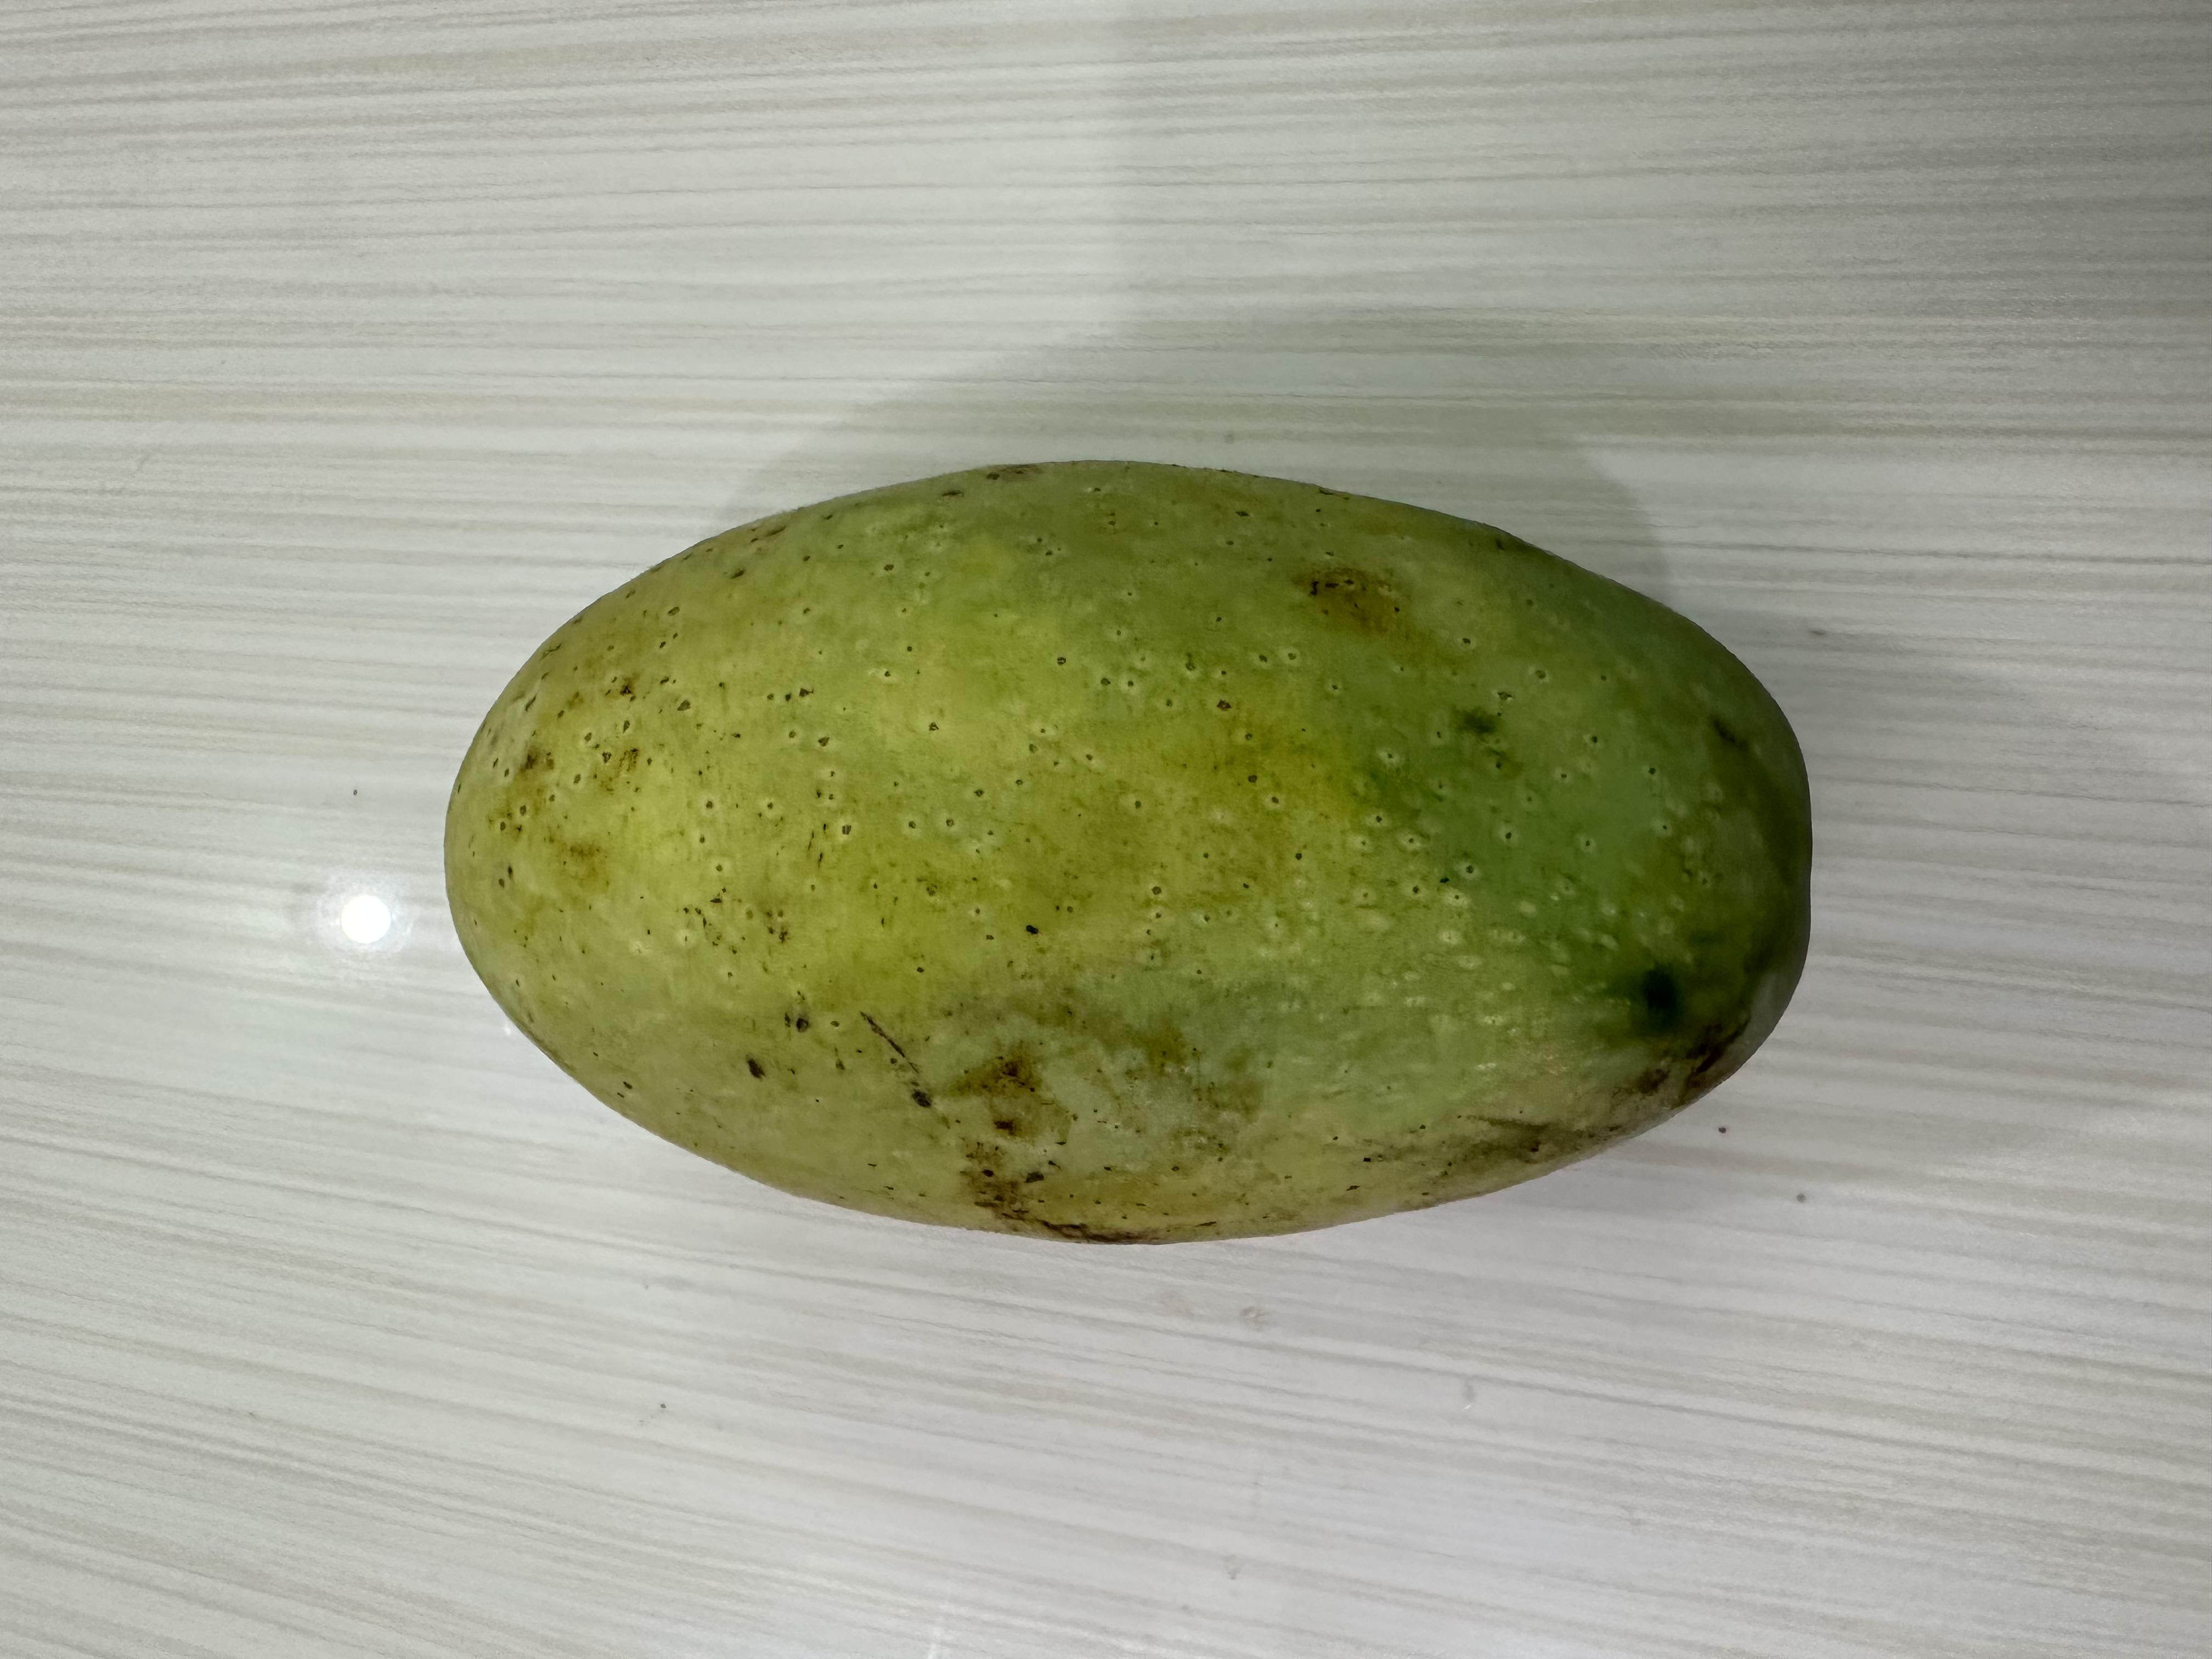
Mango variety: Fazlee